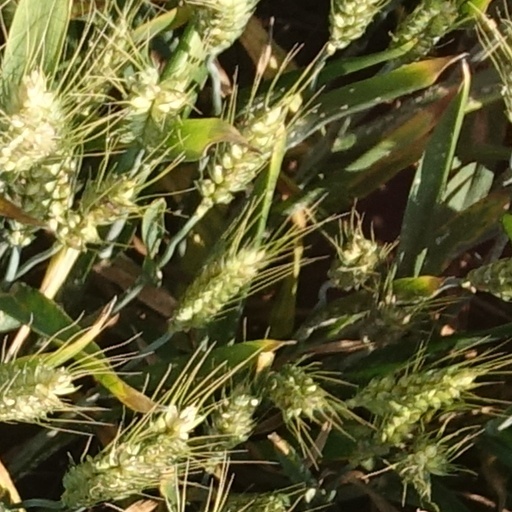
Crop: wheat